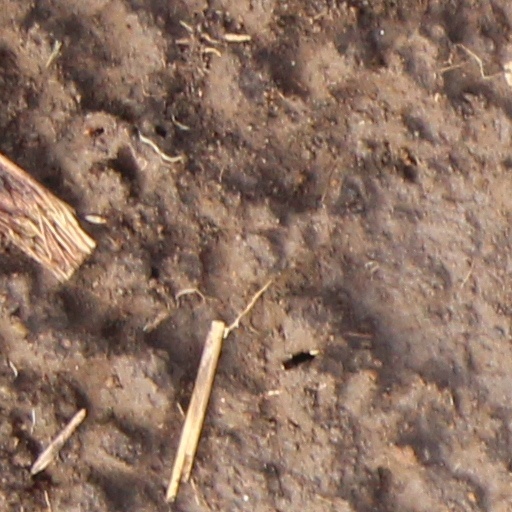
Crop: wheat